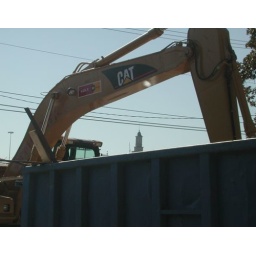
Chopsticks demolition with the UNT clock tower in the background